Anthony Farrington

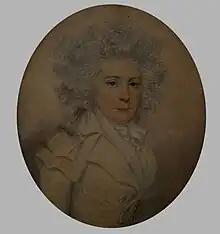
Elizabeth Colden, portrait by Henry Stubble

He was at Gibraltar in 1790–91 and there is a fortification there called Farrington's Battery that was named after him, although the spelling has now changed. He was commandant at Woolwich from 1794 to 1797, and he commanded the artillery of the expedition to The Helder, under the Duke of York, in September 1799. On his return he was shipwrecked off Yarmouth.